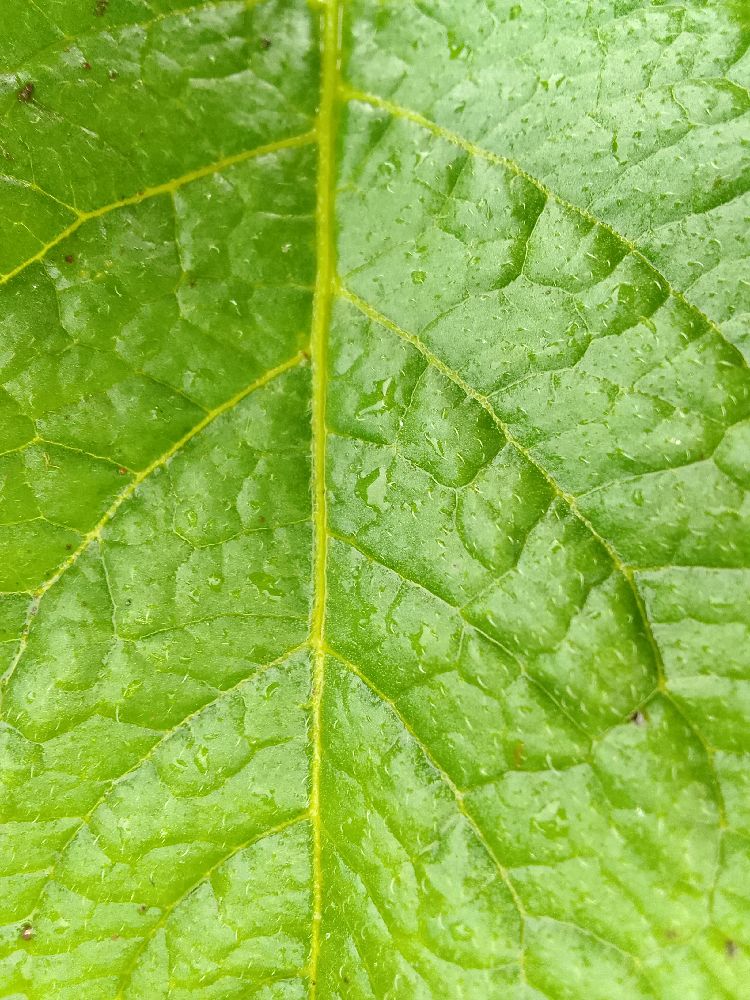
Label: Healthy